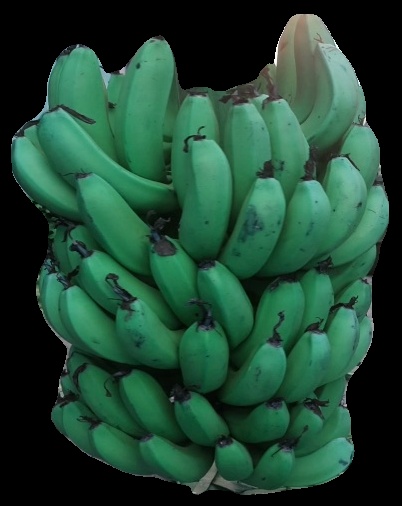
Variety: pachbale
Grade: grade2